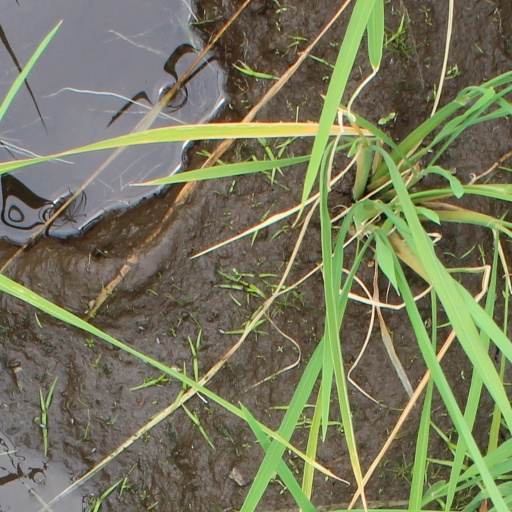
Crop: rice